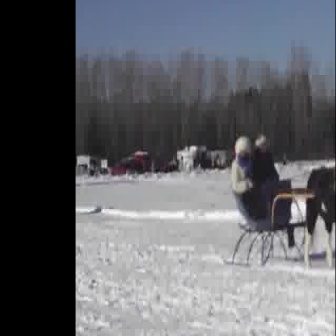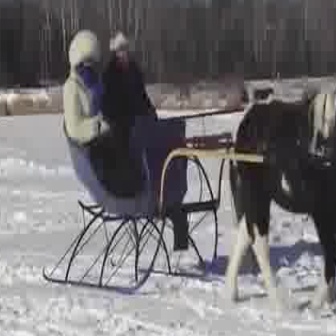
  Please identify the target specified by the bounding box [220,178,304,263] in the first image and locate it in the second image. Return the coordinates in [x_min,y_min,x_max,y_max] format.
Answer: [40,114,216,290]